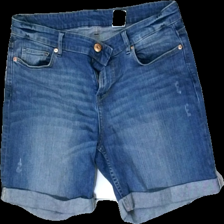
View: front
Type: Shorts
Category: Ladies
Brand: H&M
Brand text on label: &Denim
Colors: Blue
Material: 100% Cotton
Cut: Regular, C-collar
Size: 44
Season: All
Trend: Denim
Price range: 50-100
Recommended usage: Reuse
Description: Jeans shorts